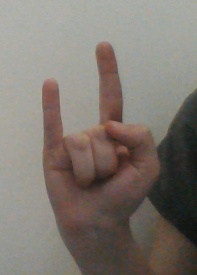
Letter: la